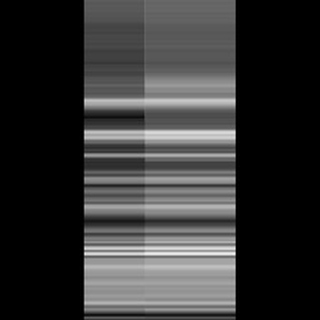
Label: healthy_sugarcane